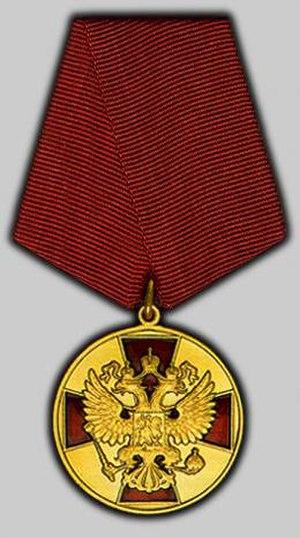
La fédération de Russie qui a succédé à l'Union des républiques socialistes soviétiques en 1991 a réorganisé le système des décorations en relevant des ordres disparus avec la révolution bolchévique de 1917, ce afin de créer un lien entre la nouvelle Russie et la Russie impériale, toujours représentée à l'étranger par de nombreux descendants d'exilés, en particulier des familles nobles et bourgeoises de la Russie blanche. Mais des décorations créées pendant la période soviétique ont été conservées, simplement ont-elles été redessinées pour satisfaire aux nouvelles exigences de la nouvelle Russie qui souhaitait effacer les symboles communistes de l'héraldique russe. En revanche de nouvelles décorations ont vu le jour bien qu'elles ressemblent à certaines décorations de l'ancienne Russie tsariste.